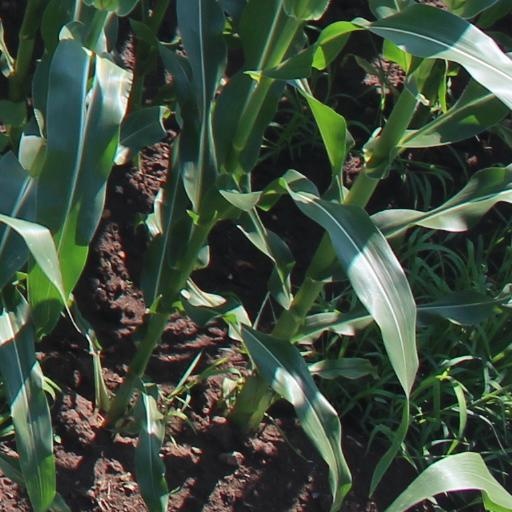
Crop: maize; corn